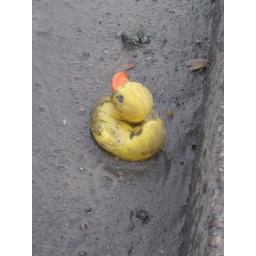
ickle duck i found by the road